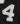
Number: 4